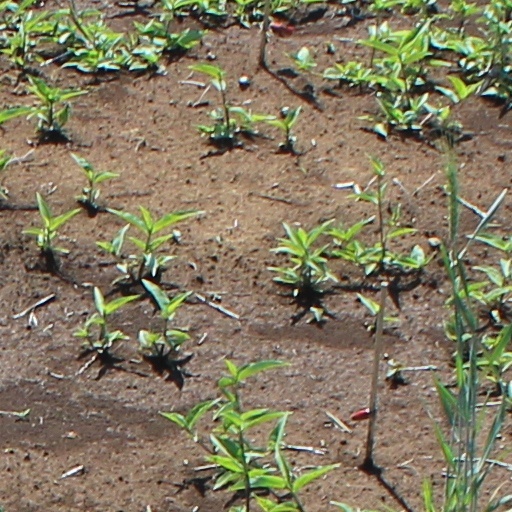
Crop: wheat